410th Expeditionary Operations Group

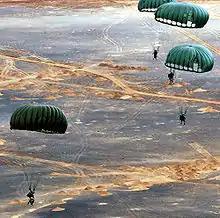
Pararescuemen perform a static-line parachute jump at a forward-deployed Operation Enduring Freedom location. The pararecuemen from the 410th Air Expeditionary Wing performed the 800-foot training jump

The 410th Expeditionary Operations Group (410 EOG) is a provisional United States Air Force unit assigned to Air Combat Command. It is the operational flying component of the 410th Air Expeditionary Wing. It may be activated or inactivated at any time.